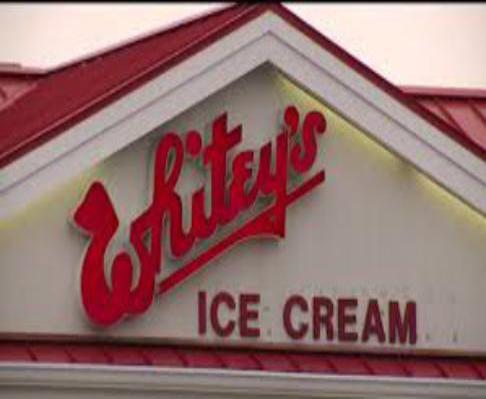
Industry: Food